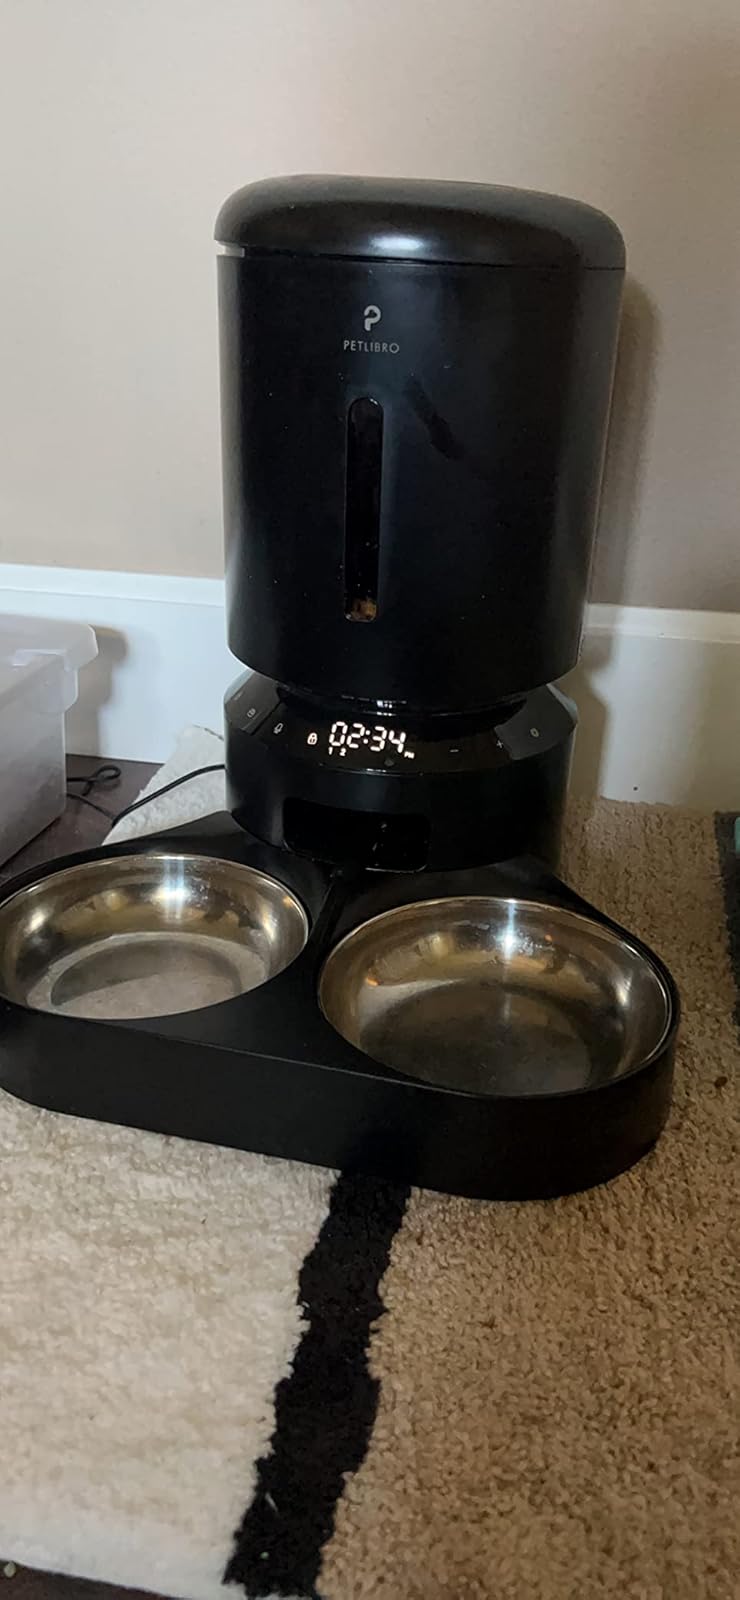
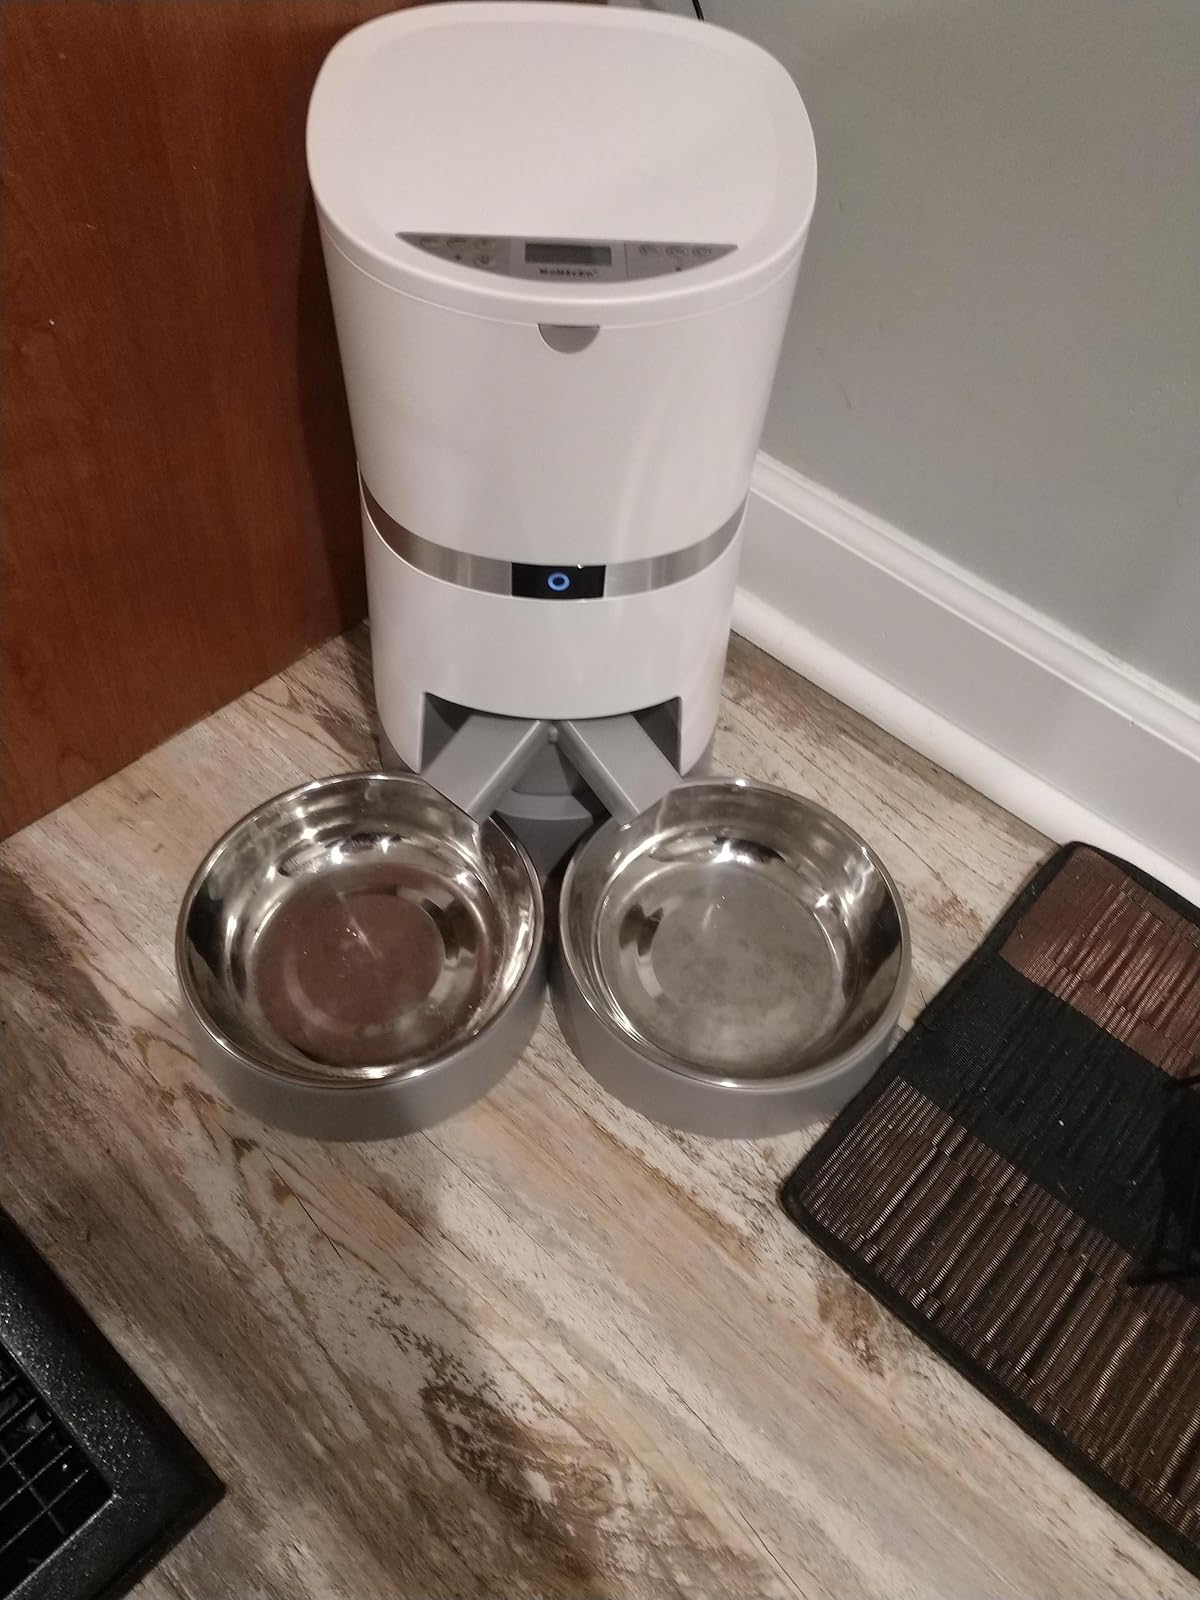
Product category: items_feeder
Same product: no